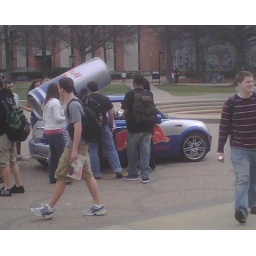
red bull car in front of webb, wiring young college students